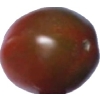
Label: tomato_cherry_maroon